To Young Men Only

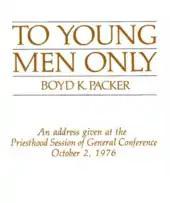
Packer's conference address published here has been criticized for condoning anti-gay violence.

One controversial part of the sermon states that some men entice others to join them in sexual behaviors and gives an example of a missionary who punched ("floored") his gay companion, to which Packer responded, "Somebody had to do it". Packer then continued “I am not recommending that course to you, but I am not omitting it. You must protect yourself.” In the original broadcast, the audience is heard laughing after the statement "somebody had to do it".